Ballarat

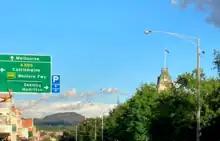
Mount Warrenheip dominating the skyline from Dawson Street, with the town hall clock tower on the right.

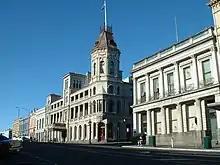
Victorian era buildings

Ballarat lies at the foothills of the Great Dividing Range in Central Western Victoria. Also known as the Central Highlands, it is named so because of its elevated position and moderate hills and terrain with a lack of any alpine mountains that are situated a few hundred kilometres NE. The city lies within a mostly gently undulating section of the midland volcanic plains which stretch from Creswick in the north, to Rokewood in the south, and from Lal Lal in the south-east to Pittong in the west.